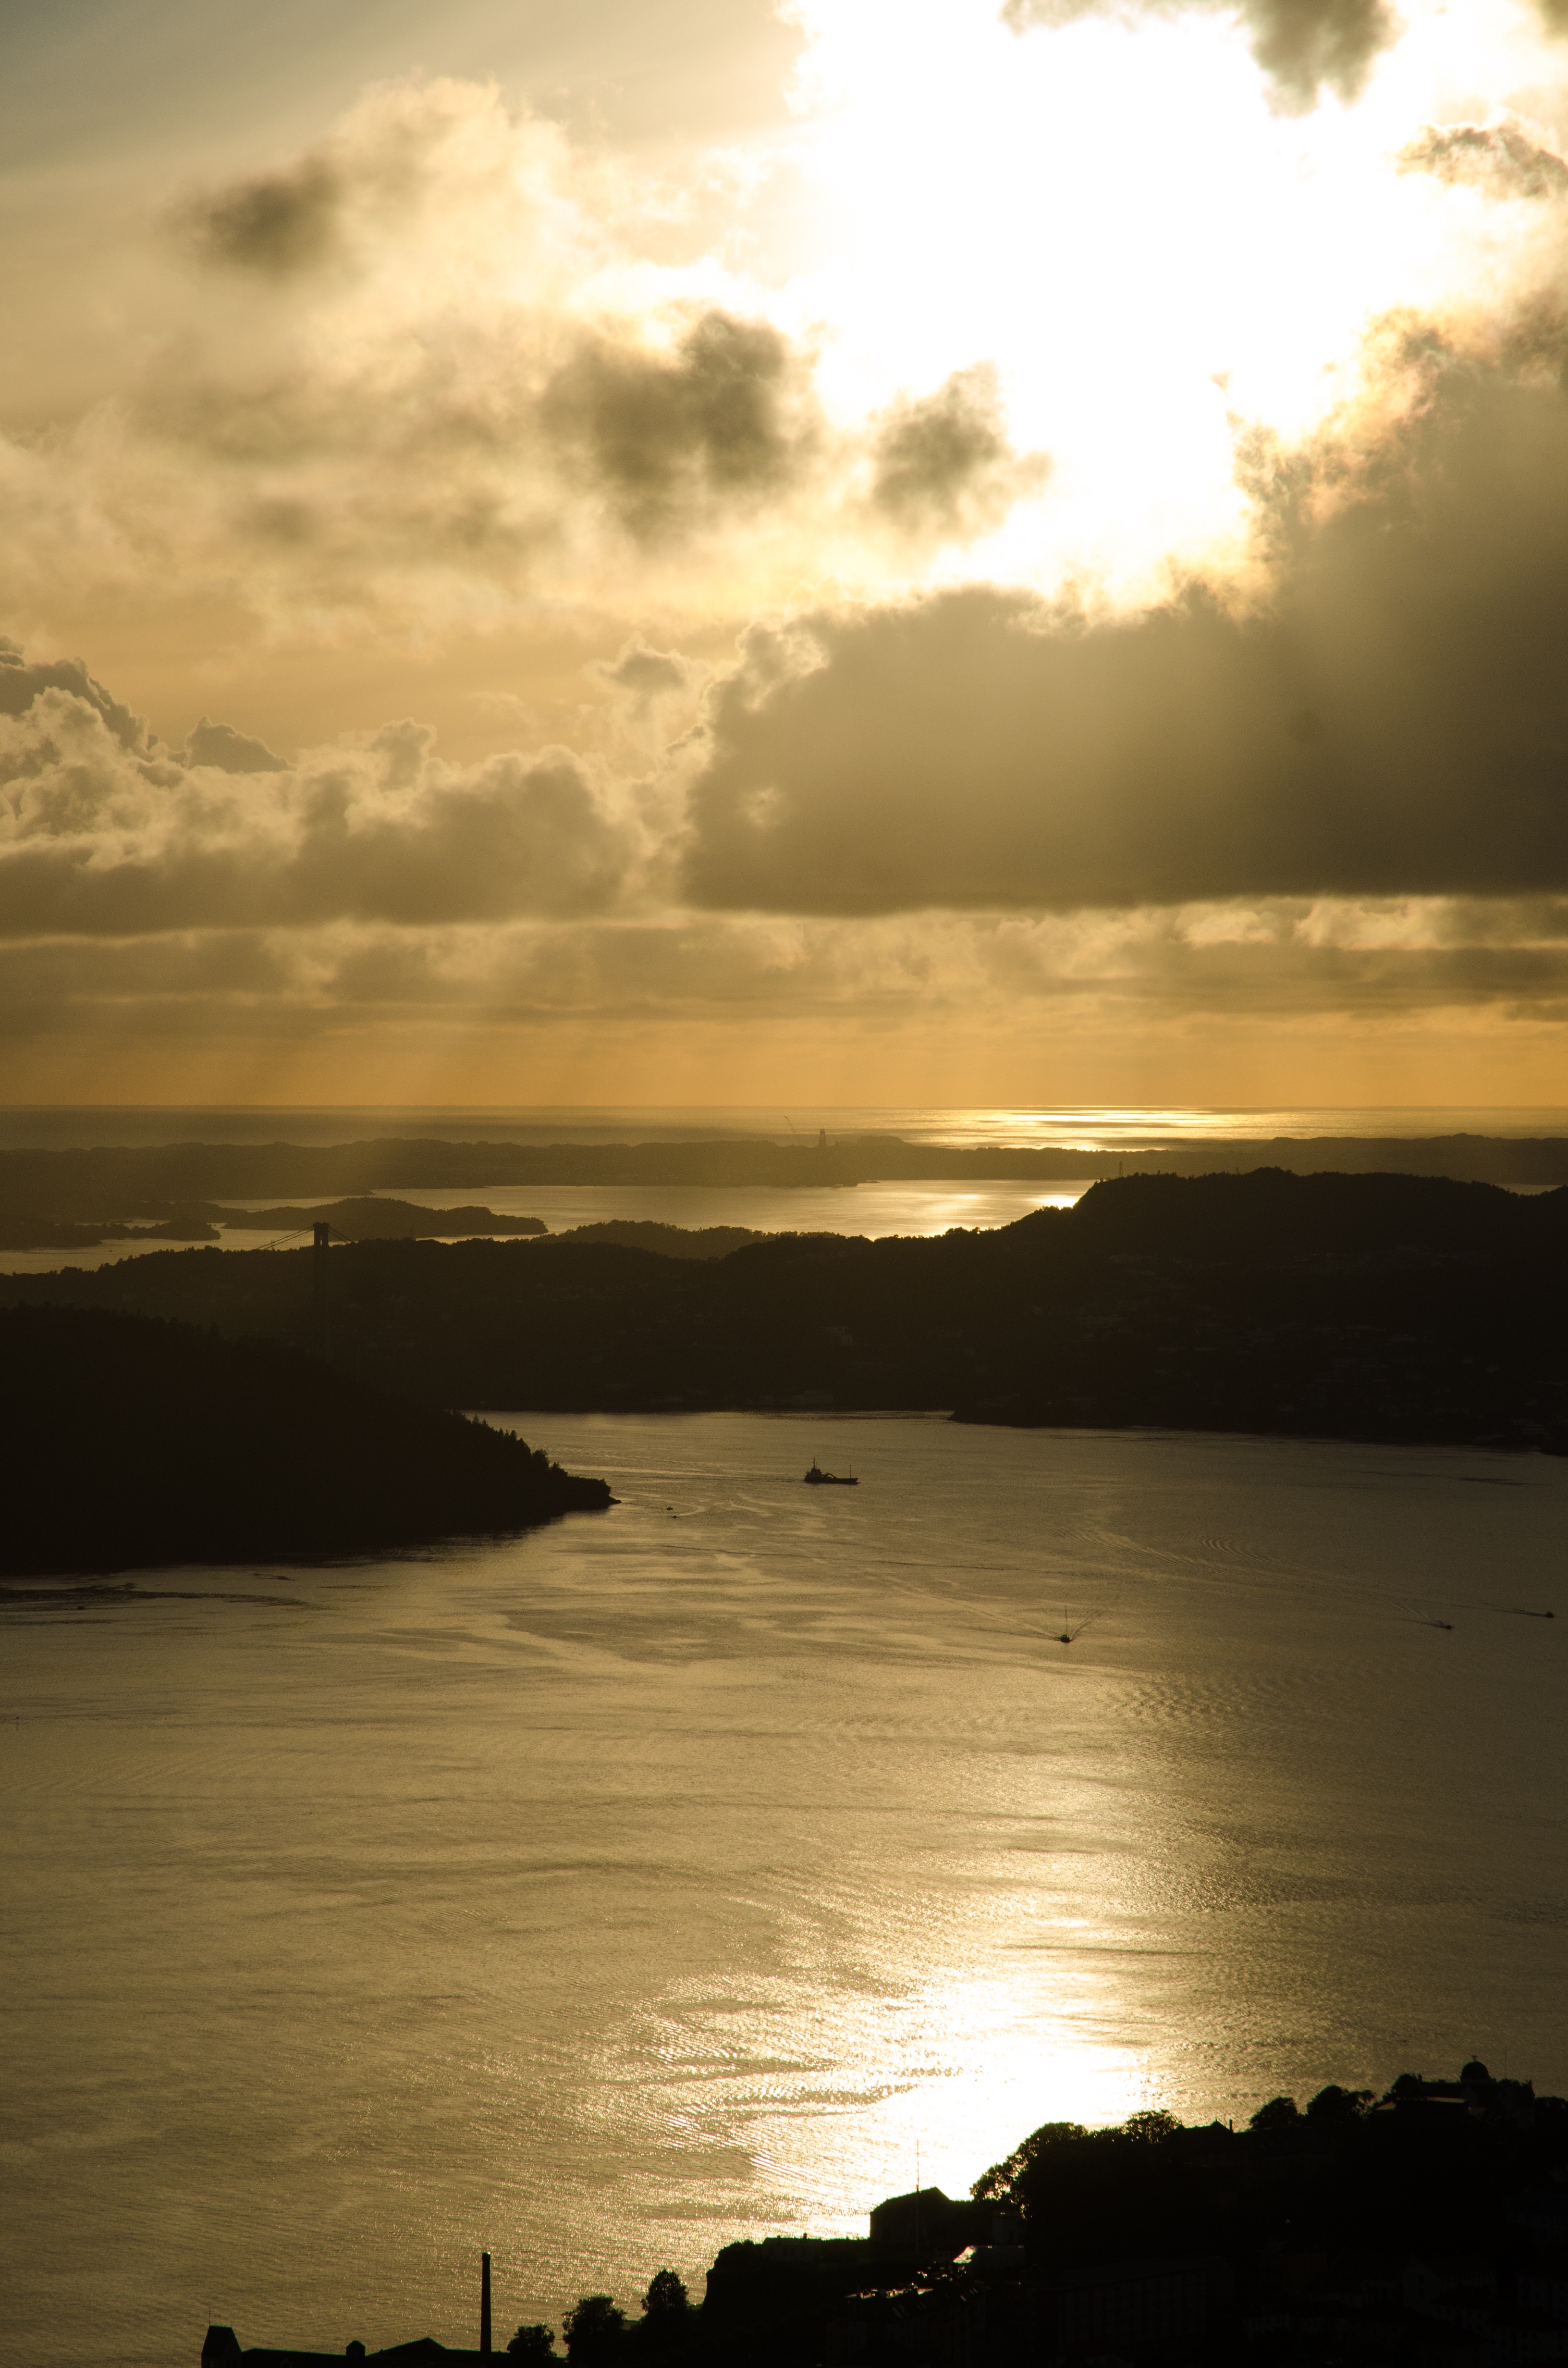
sea, coast, ocean, horizon, cloud, sky, sun, sunrise, sunset, sunlight, morning, lake, dawn, dusk, evening, reflection, bay, body of water, loch, afterglow, atmospheric phenomenon